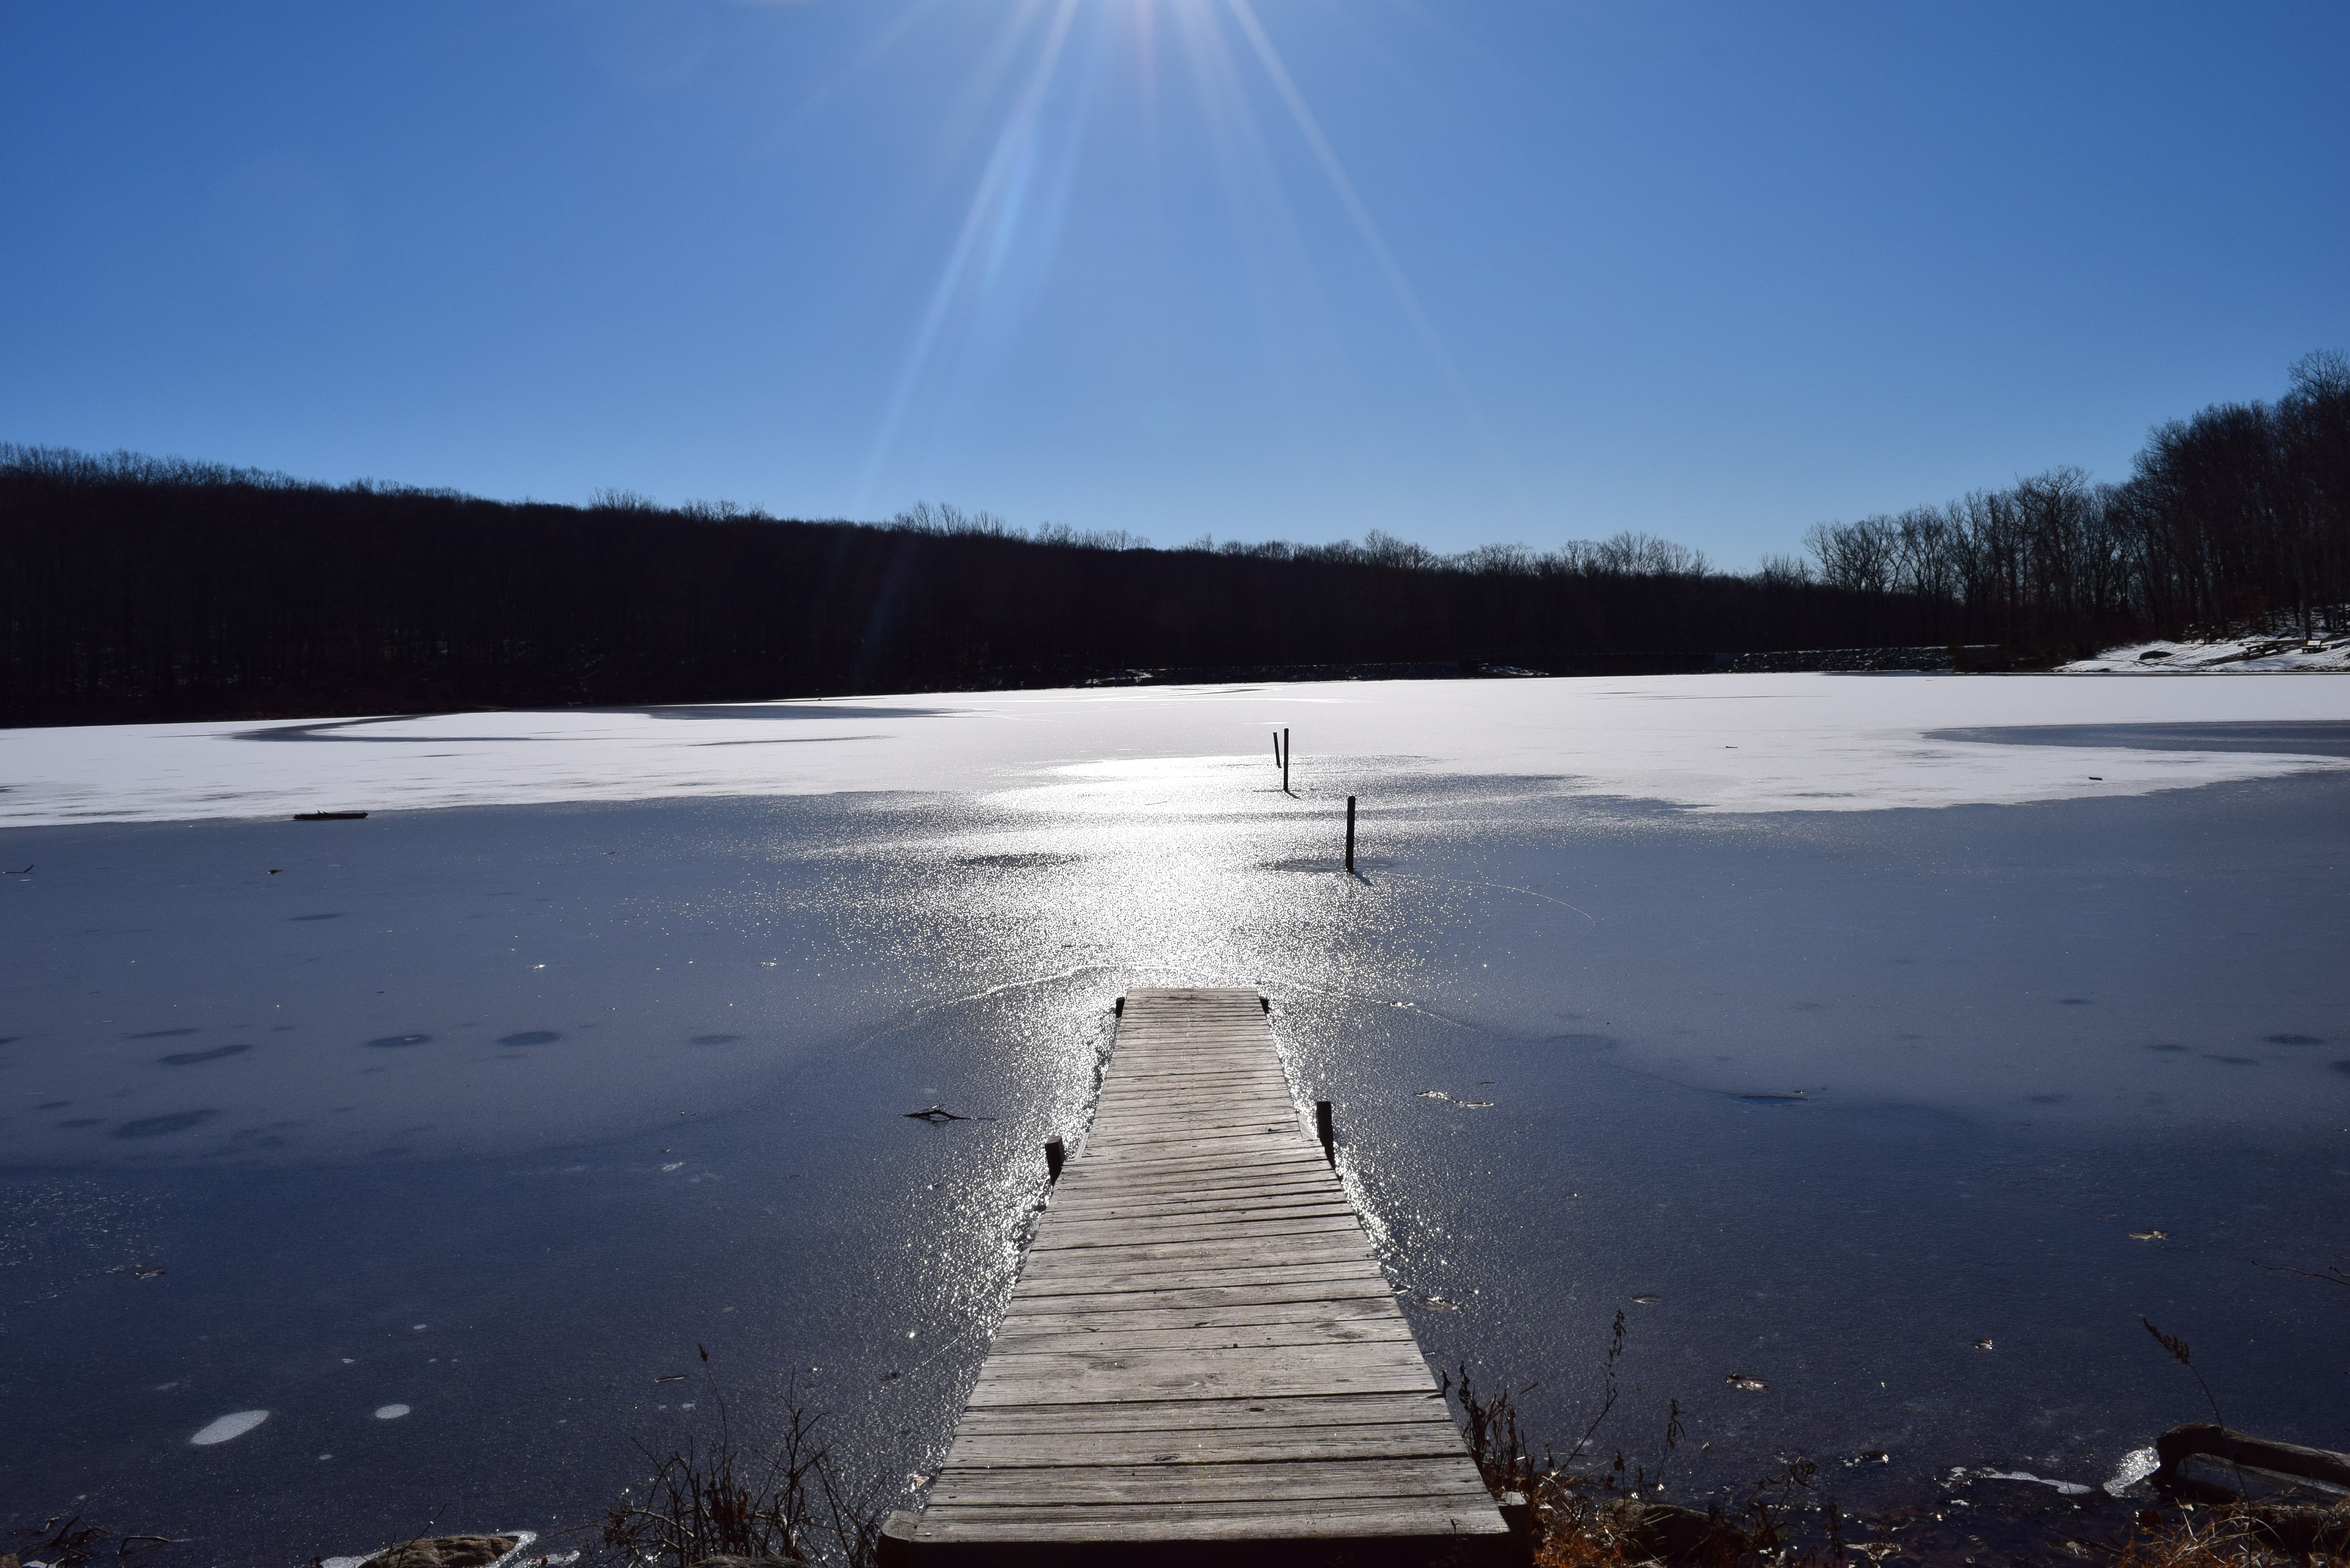
landscape, sea, tree, water, nature, forest, outdoor, horizon, mountain, snow, cold, winter, dock, light, sky, sun, sunrise, white, sunlight, morning, shore, lake, frost, dawn, river, dusk, ice, evening, rural, reflection, park, scenery, weather, frozen, blue, reservoir, season, body of water, sunny, scene, loch, atmospheric phenomenon